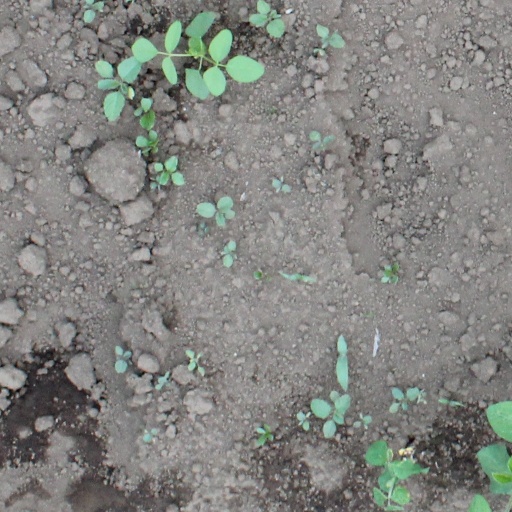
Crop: soybean